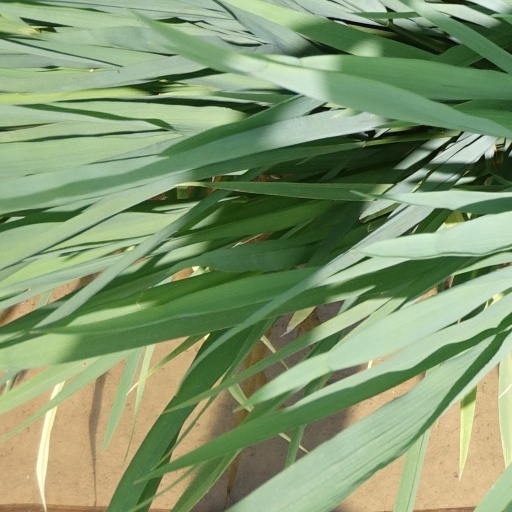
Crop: rice